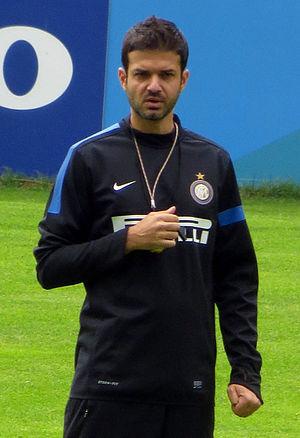
Andrea Stramaccioni est un entraîneur italien de football.